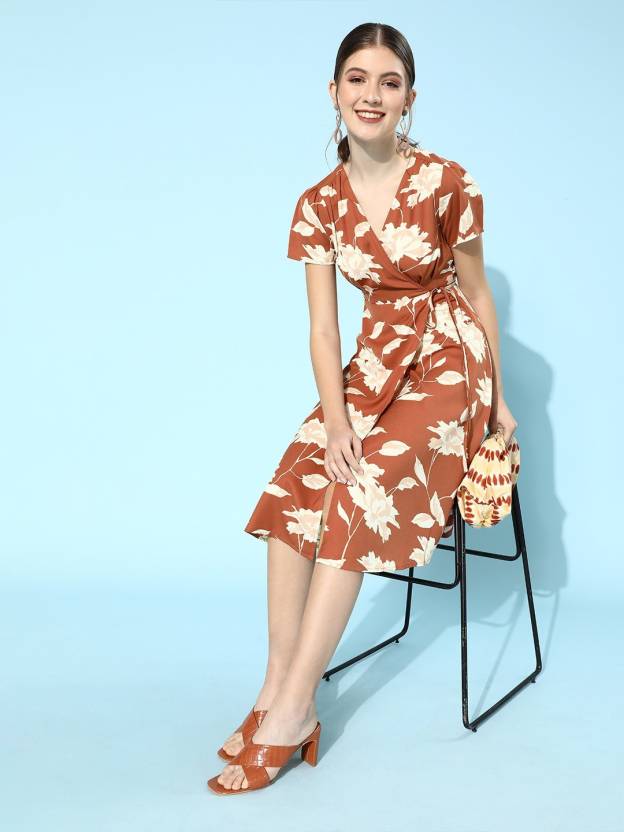
Product: Women A-line Brown Dress
Price: ₹574
Colors: Brown
Description: This autumn appears verdant with the Brown Floral Print Belted A-Line Midi Dress from Berrylush. As the fall season steps in with a brown impact on your surroundings, this dress comes with the alike floral print. Get the luxuriant arms with the short regular sleeves and the V-shaped neckline puts a charismatic impact on your neck. With the waistline belt, your silhouette attains the all-time favourite A-line outline. The flared hemline fills adorable bounce to your moves. Get unmatched comfort with the lightweight and supple texture of the polyester fabric. For the complete look, you need to match this midi dress by pairing it with ankle boots and big round metallic earrings. Decorate your autumn look with the ultimate casual style guide Berrylush.